Loviisa

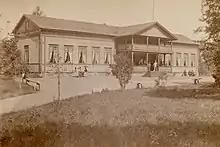
The spa building in Loviisa in the 1880s.

World War I affected Loviisa as unemployment and rising food prices. The activity of the sawmill ended in 1914, and the activity at the harbours decreased. In 1917 the Loviisa workers' association made demands about the seating of the important food committee. Despite amends made by the city council a political strike started in August. Socialist workers demanded properly paid jobs for all citizens of Loviisa as well as at least half of the seats in the food committee. In its meeting on 18 August the city council only agreed to the first demand. On the same day the workers declared a "state of full strike", cut of telecommunications and occupied the railway station. The city council held a meeting in the evening, deciding to form a guard.